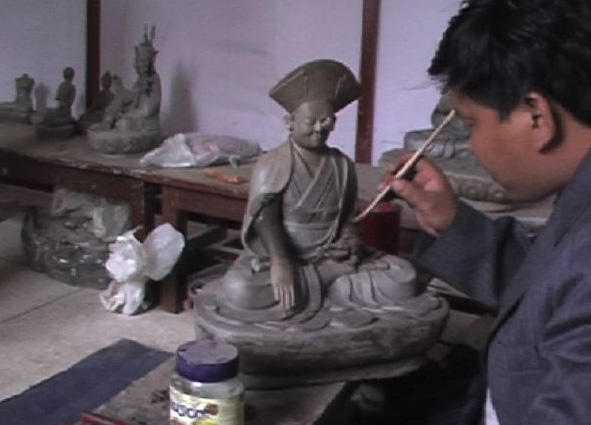
question: 男性は右手に何を持っていますか？
answer: 筆です。

question: 男性の前に何がありますか？
answer: 像があります。

question: 像はどんな姿勢をしていますか？
answer: 座って右手を前にだしています。

question: 像のそばに何が置いてありますか？
answer: ビンがあります。

question: 男性はどんな髪型をしていますか？
answer: くせ毛で髪を短く切っています。

question: 像はどんな色をしていますか？
answer: 濃い灰色です。

question: 壁際にはなにがありますか？
answer: 像が並べられています。

question: 壁際にある像はどこに置かれていますか？
answer: 机の上です。